History of the Baltimore Ravens

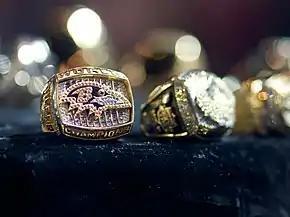
Baltimore Ravens Super Bowl XXXV Ring

The 2000 season saw the Ravens defense, led by defensive coordinator Marvin Lewis, develop into a rock-solid unit that emerged as one of the most formidable defenses in NFL history. The Ravens defense set a new NFL record in holding opposing teams to 165 total points; the feat eclipsed the mark set previously by the Chicago Bears of 187 points for a 16-game season. Linebacker Ray Lewis was named Defensive Player of the year and, with two of his defensive teammates, Sam Adams and Rod Woodson, made the Pro Bowl.